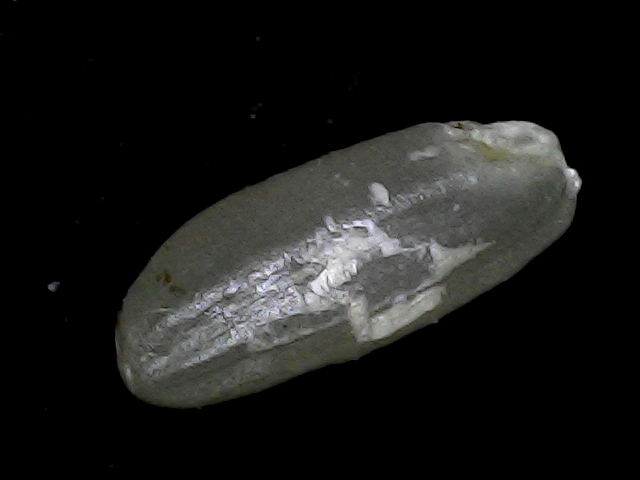
Rice variety: BD79